The Descent from the Cross (van der Weyden)

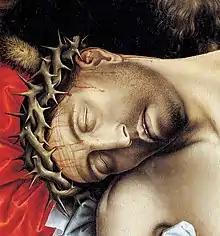
Head of Jesus

The shape of the crossbow can be seen in the bent and contorted outline and curve of Christ's body and arched back, which seems to reflect the patronage of the Greater Guild of Crossbowmen. Powell argues that in medieval theology, a common metaphor compared the form of Christ on the cross to a taut crossbow: "[this] bow consists of a piece of wood or horn and a string, which represents our Saviour. The string can represent his most holy body, which was miraculously strained and stretched in the suffering of his Passion." The fourteenth-century poet Heinrich von Neustadt wrote: "He was laid out on the cross:/There were his pure limbs/and his arms drawn/Like the string of a bow." In Rogier's "Deposition", Christ's removal from the cross is pictured as the relaxation of a bow that has released its arrow.